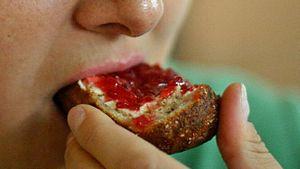
La confiture est un mélange gélifié de sucre, de pulpe ou de purée d'une ou plusieurs espèces de fruits, obtenu, le plus souvent, en faisant réduire et confire, dans une bassine à confiture, certains fruits avec un poids équivalent de sucre. C'est une technique de conservation des aliments pour les fruits les plus fragiles, c'est également un moyen de consommer certains fruits astringents comme le coing ou amers comme la bigarade.